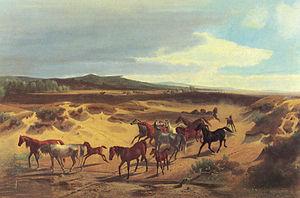
Le château de chasse de Lopshorn était une résidence d’été des princes de Lippe, située à l’est de Augustdorf sur le versant sud de la Forêt de Teutberg dans la Senne. À proximité immédiate se trouve le haras dans lequel les chevaux de la race Senner ont été élevés. Le 11 juin 1945, Lopshorn a été détruit par un incendie volontaire et les ruines sont tombées en décrépitude au cours du temps, ce qui fait qu’il ne reste presque plus rien du site d’origine. Il existe toutefois des projets pour réhabiliter au même endroit le château et le haras selon les plans originels.
Le Senner est une race de chevaux de selle de type arabe, originaire de la lande de Senne, en Allemagne. Il provient peut-être de troupeaux sauvages cités dans la région dès 1160, puis élevés en liberté sur des siècles. Le type actuel est beaucoup plus récent, des croisements avec l'Arabe, l'Anglo-arabe et le Pur-sang lui ayant donné son apparence de cheval arabe lourd et sportif.